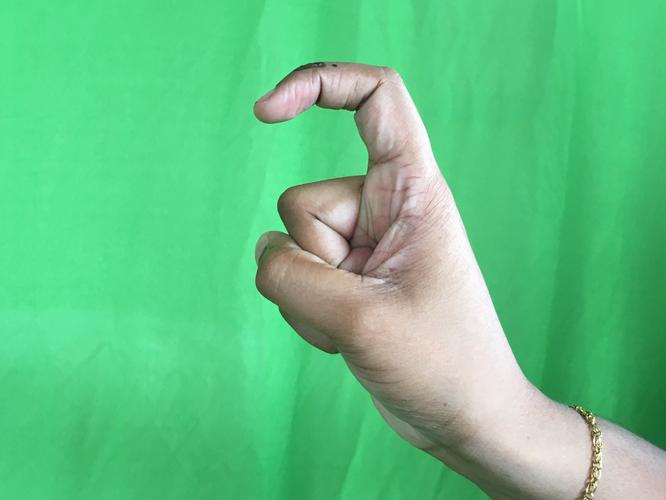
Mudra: Tamarachudam
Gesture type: single_hand